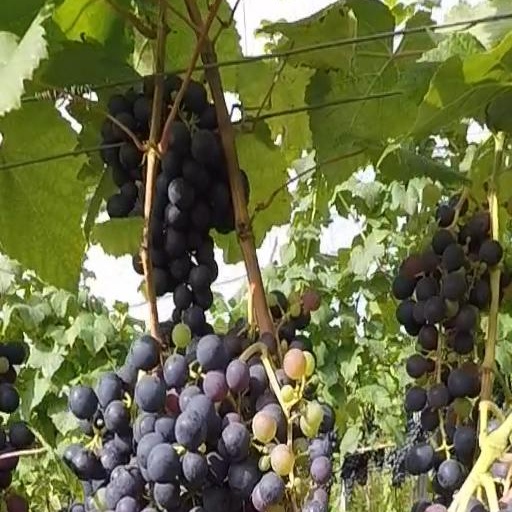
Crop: grape